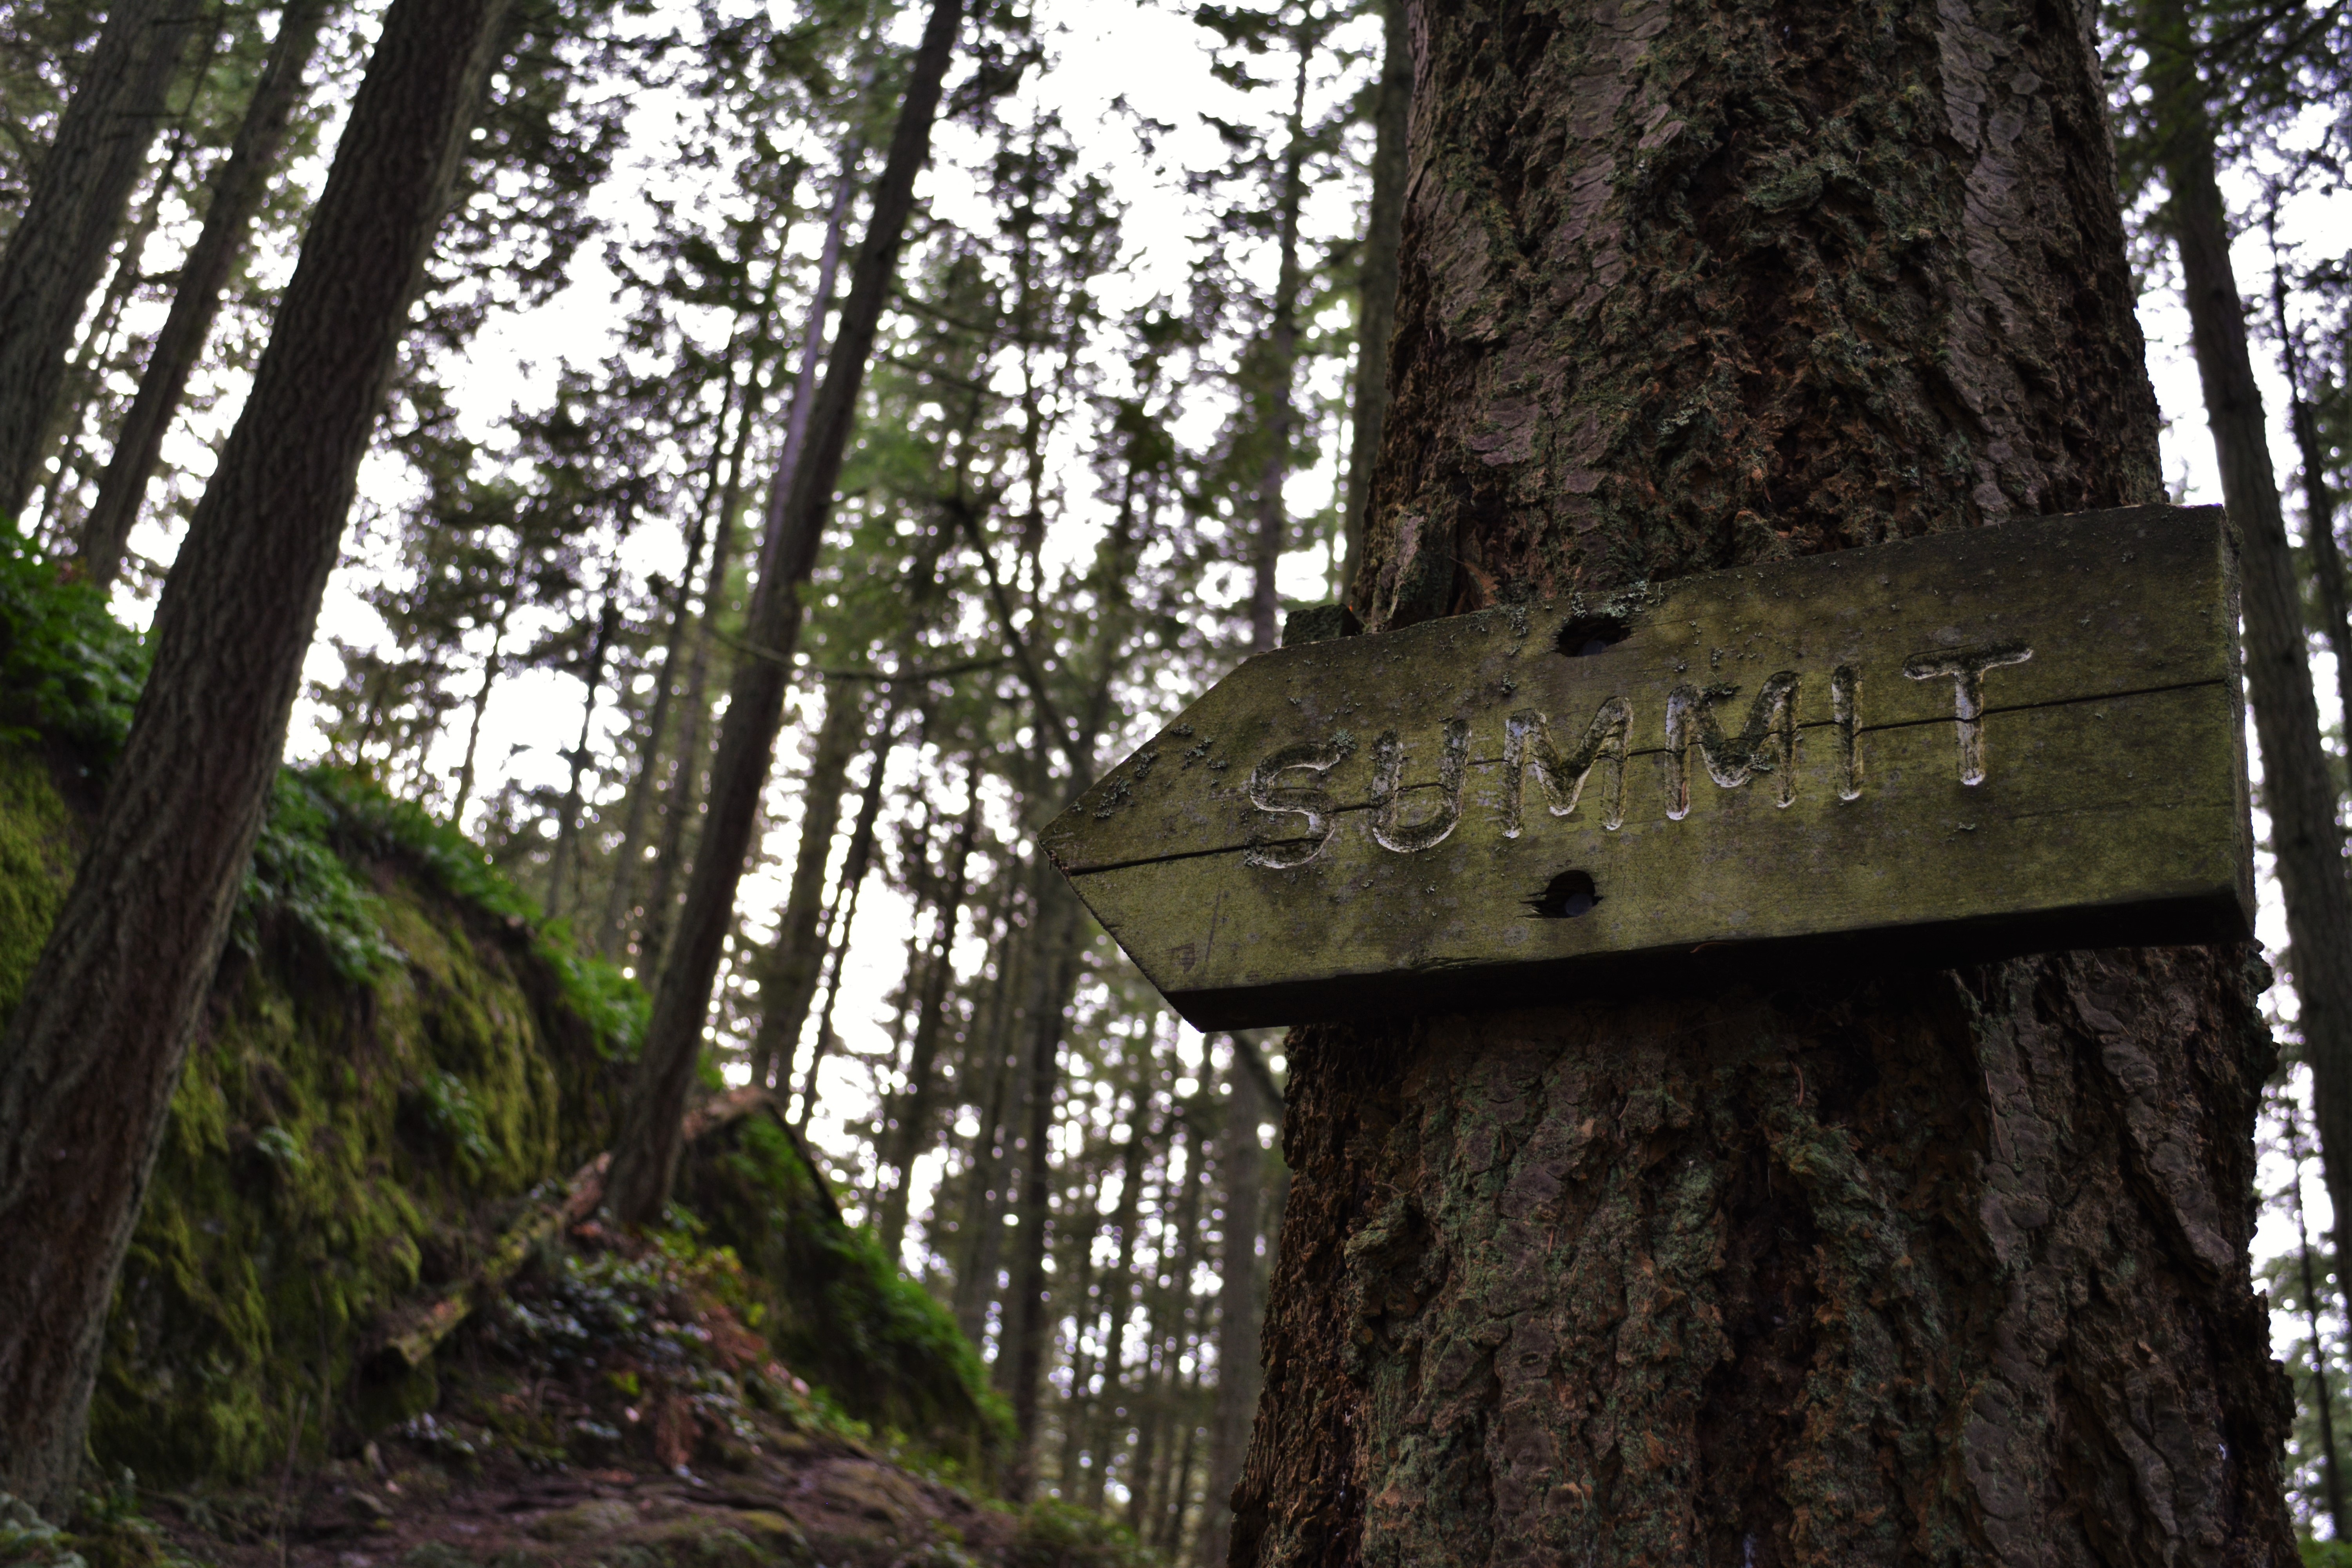
tree, forest, path, plant, hiking, trail, trunk, sign, hike, climbing, summit, outdoors, trekking, marker, woodland, habitat, woody plant